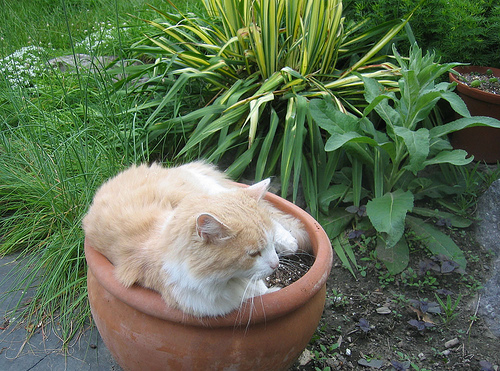
user: Given an image and a question. Answer the question in a short answer. Question: What kind of minty herb might this animal enjoy eating? Short Answer:
assistant: catnip